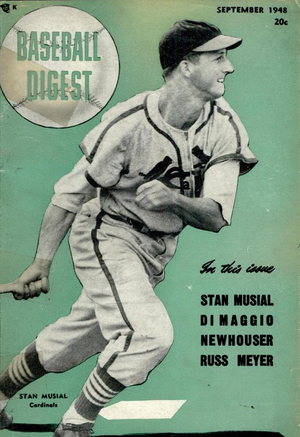
La Ligue majeure de baseball 1948 est la 46ᵉ saison depuis le rapprochement entre la Ligue américaine et la Ligue nationale et la 71ᵉ saison de ligue majeure. Les Indians de Cleveland remportent la Série mondiale face aux Braves de Boston.